Juan Filloy

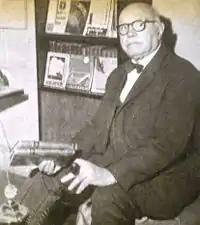
Juan Filloy in 1971

Juan Filloy (1 August 1894 – 15 July 2000) was an Argentine writer. At various times, he was also a swimmer and a boxing referee. He was a polyglot, speaking seven languages. Most of his life was spent in Rio Cuarto where he served as a magistrate.